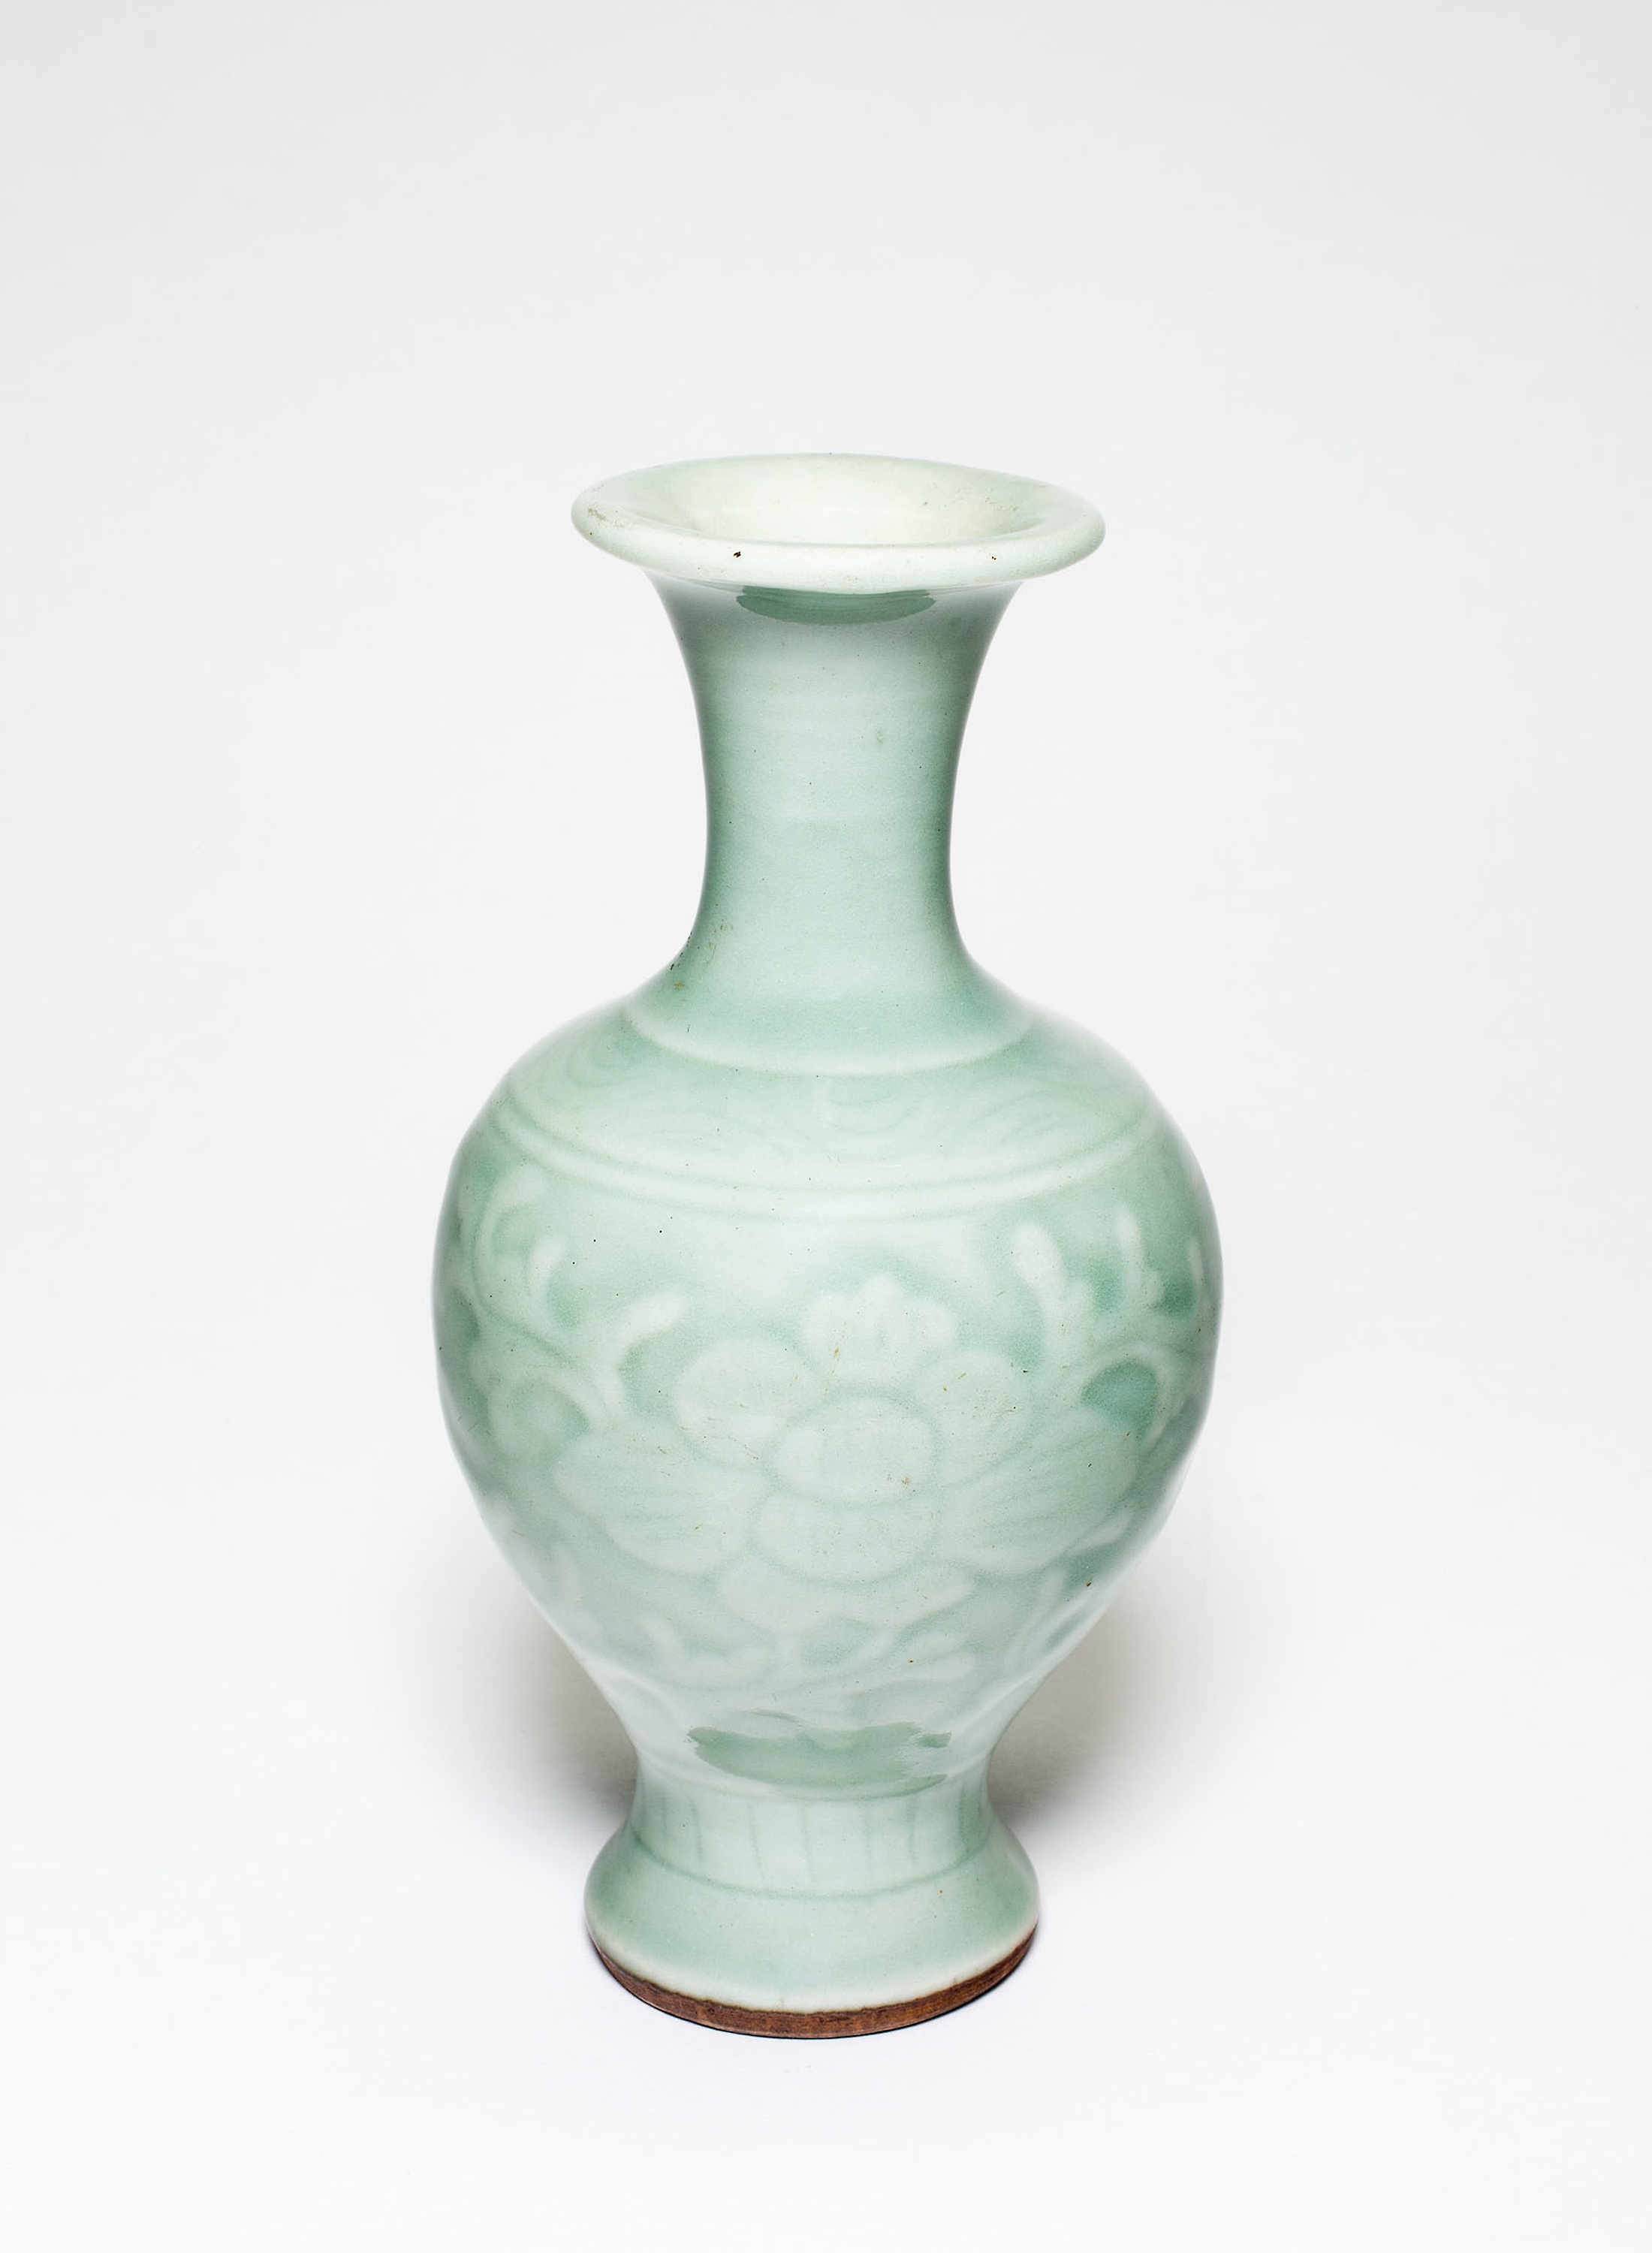
vase, porcelain, ceramic, artifact, glass, earthenware, interior design, pottery, serveware, flowerpot